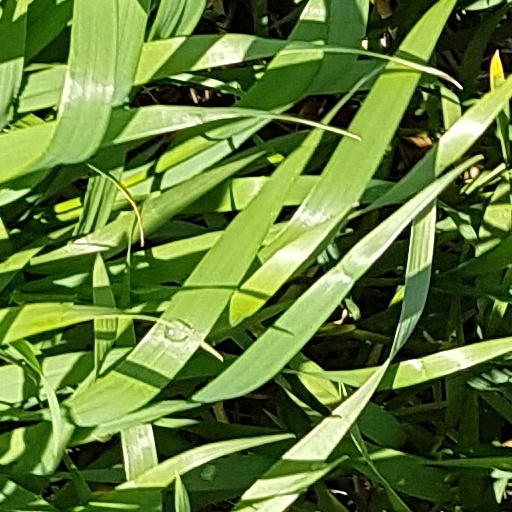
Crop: wheat